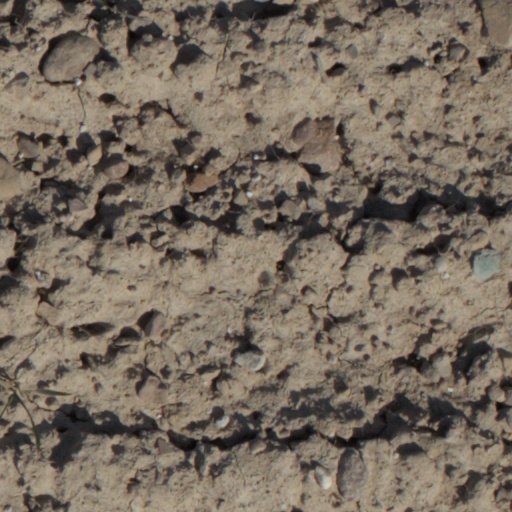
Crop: wheat